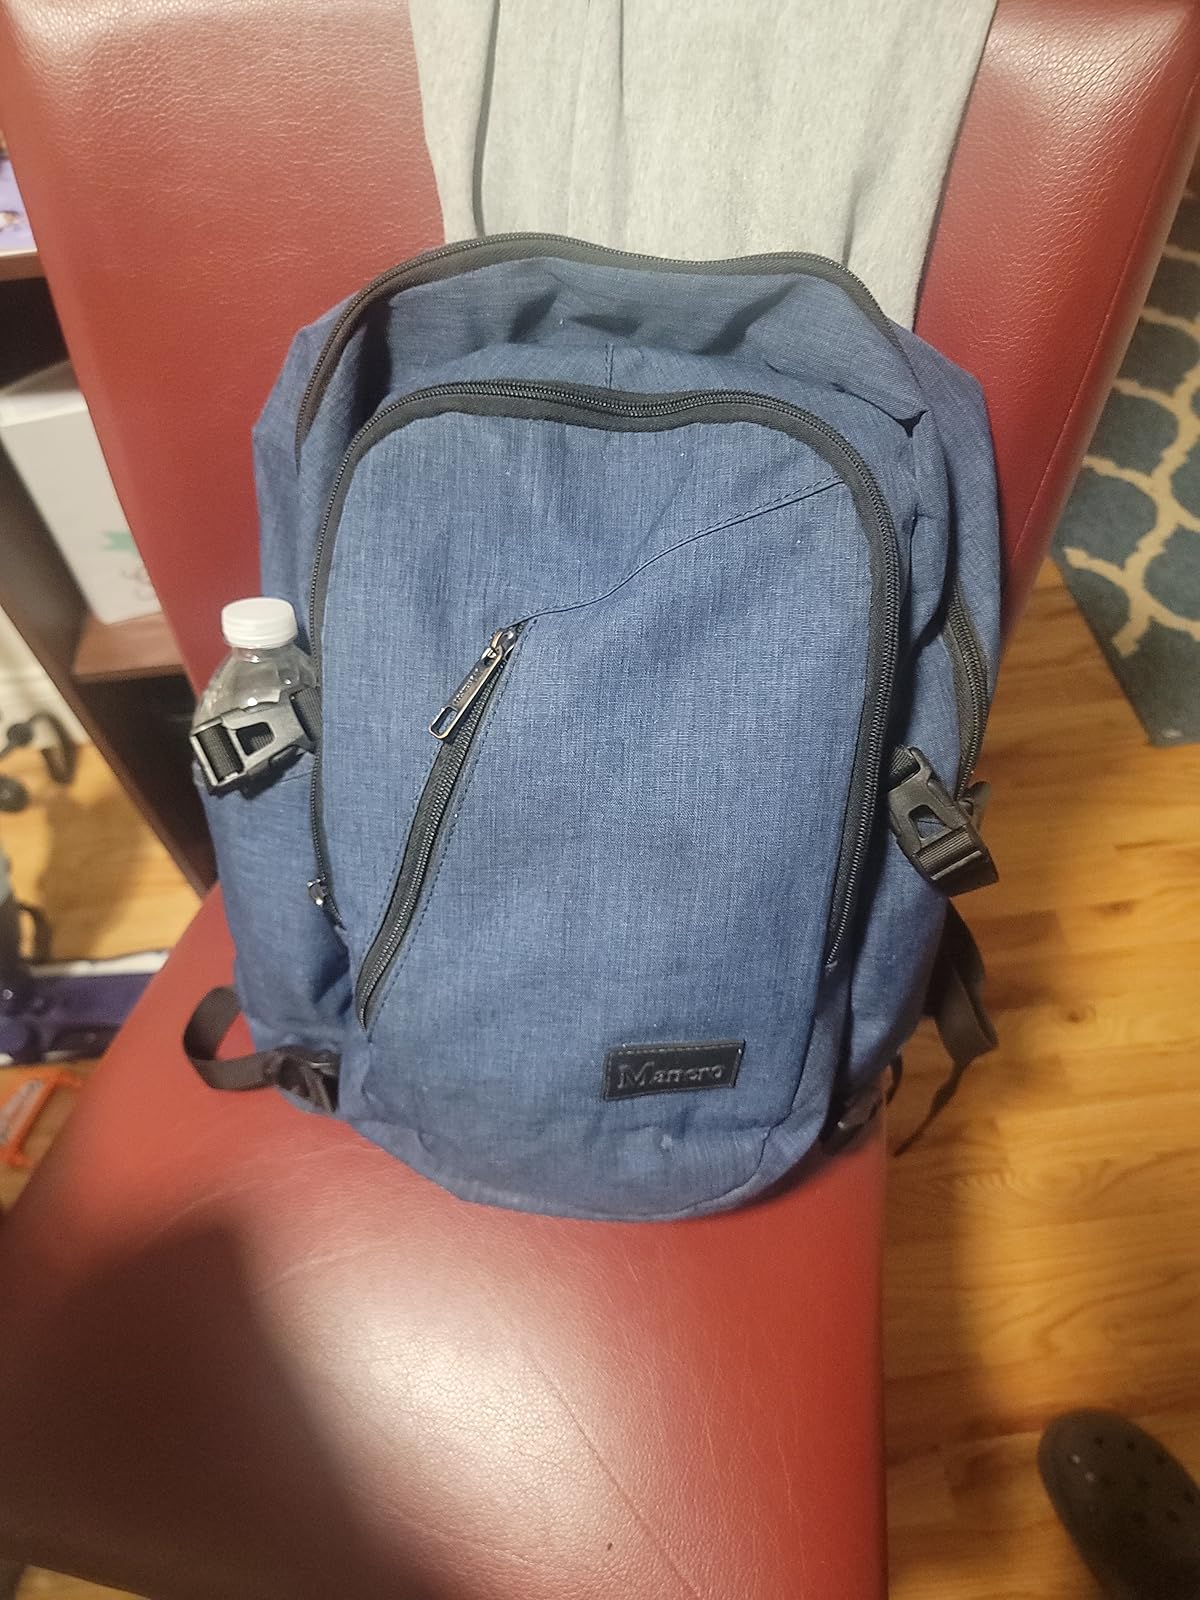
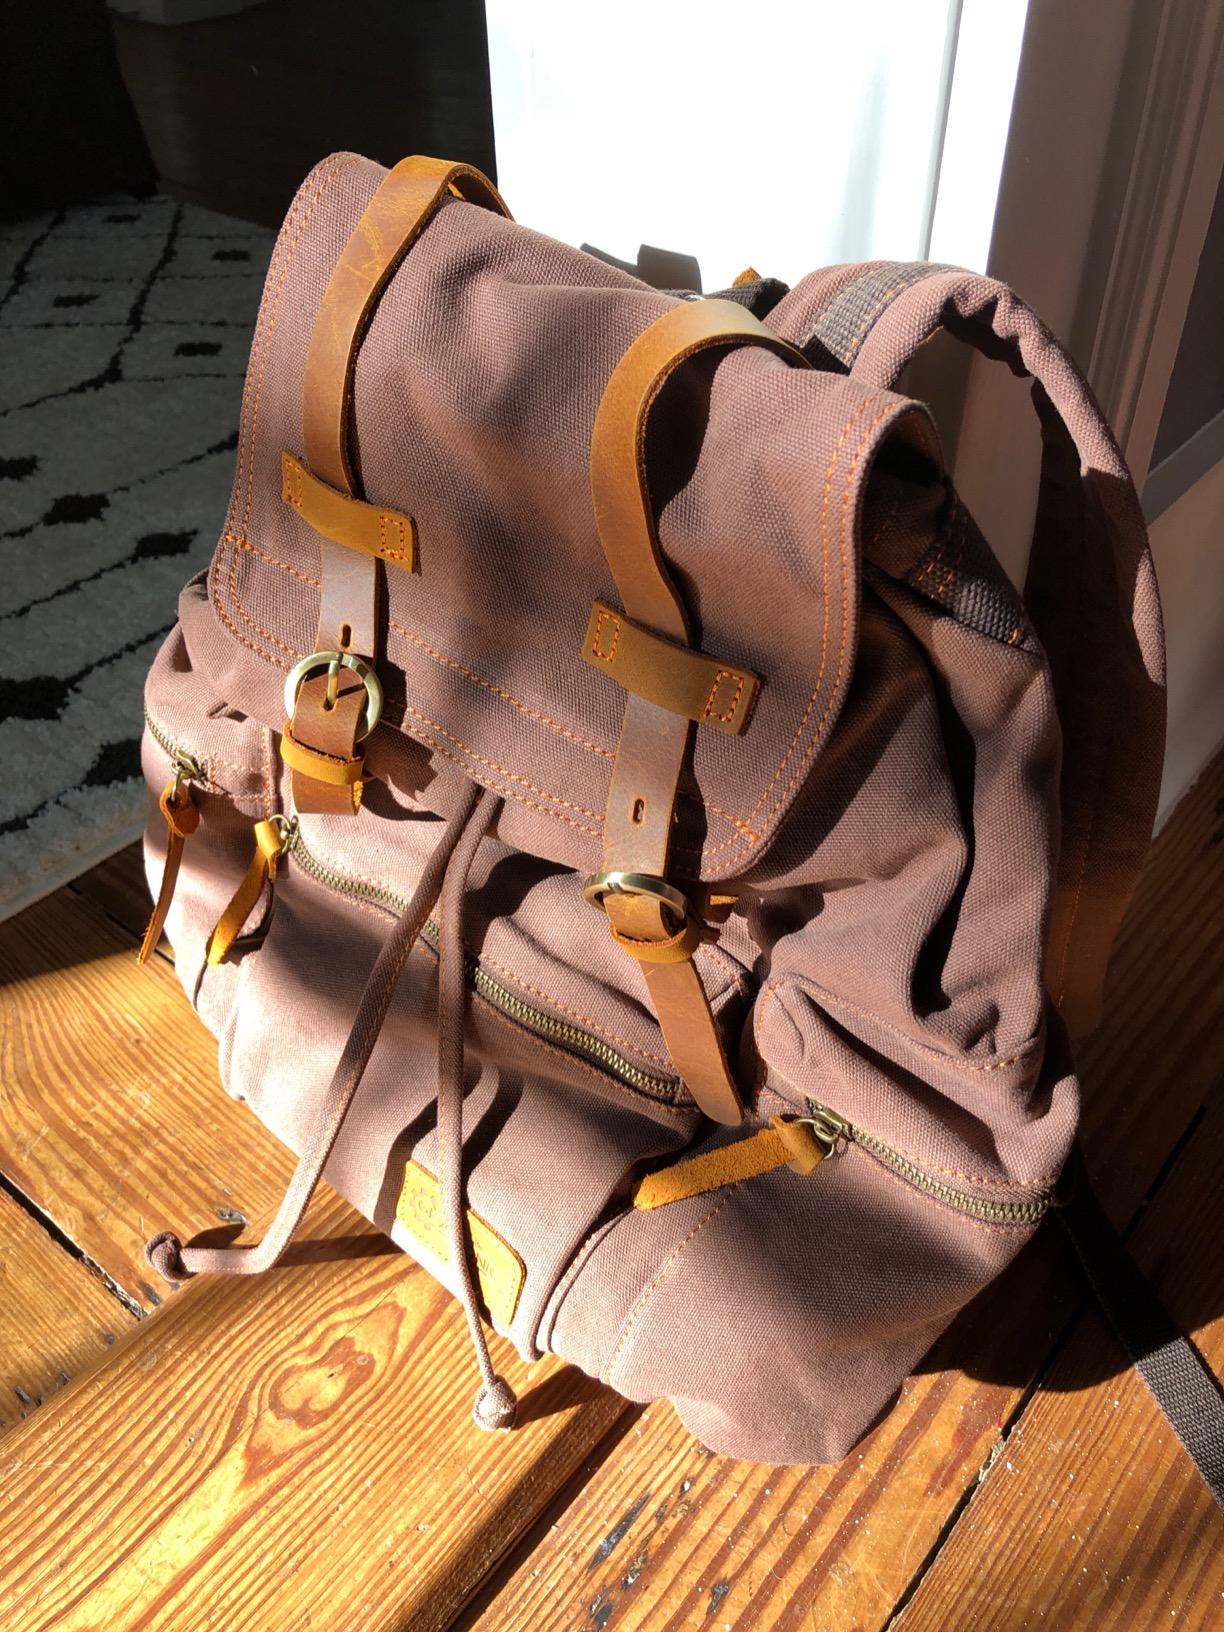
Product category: bag
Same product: no